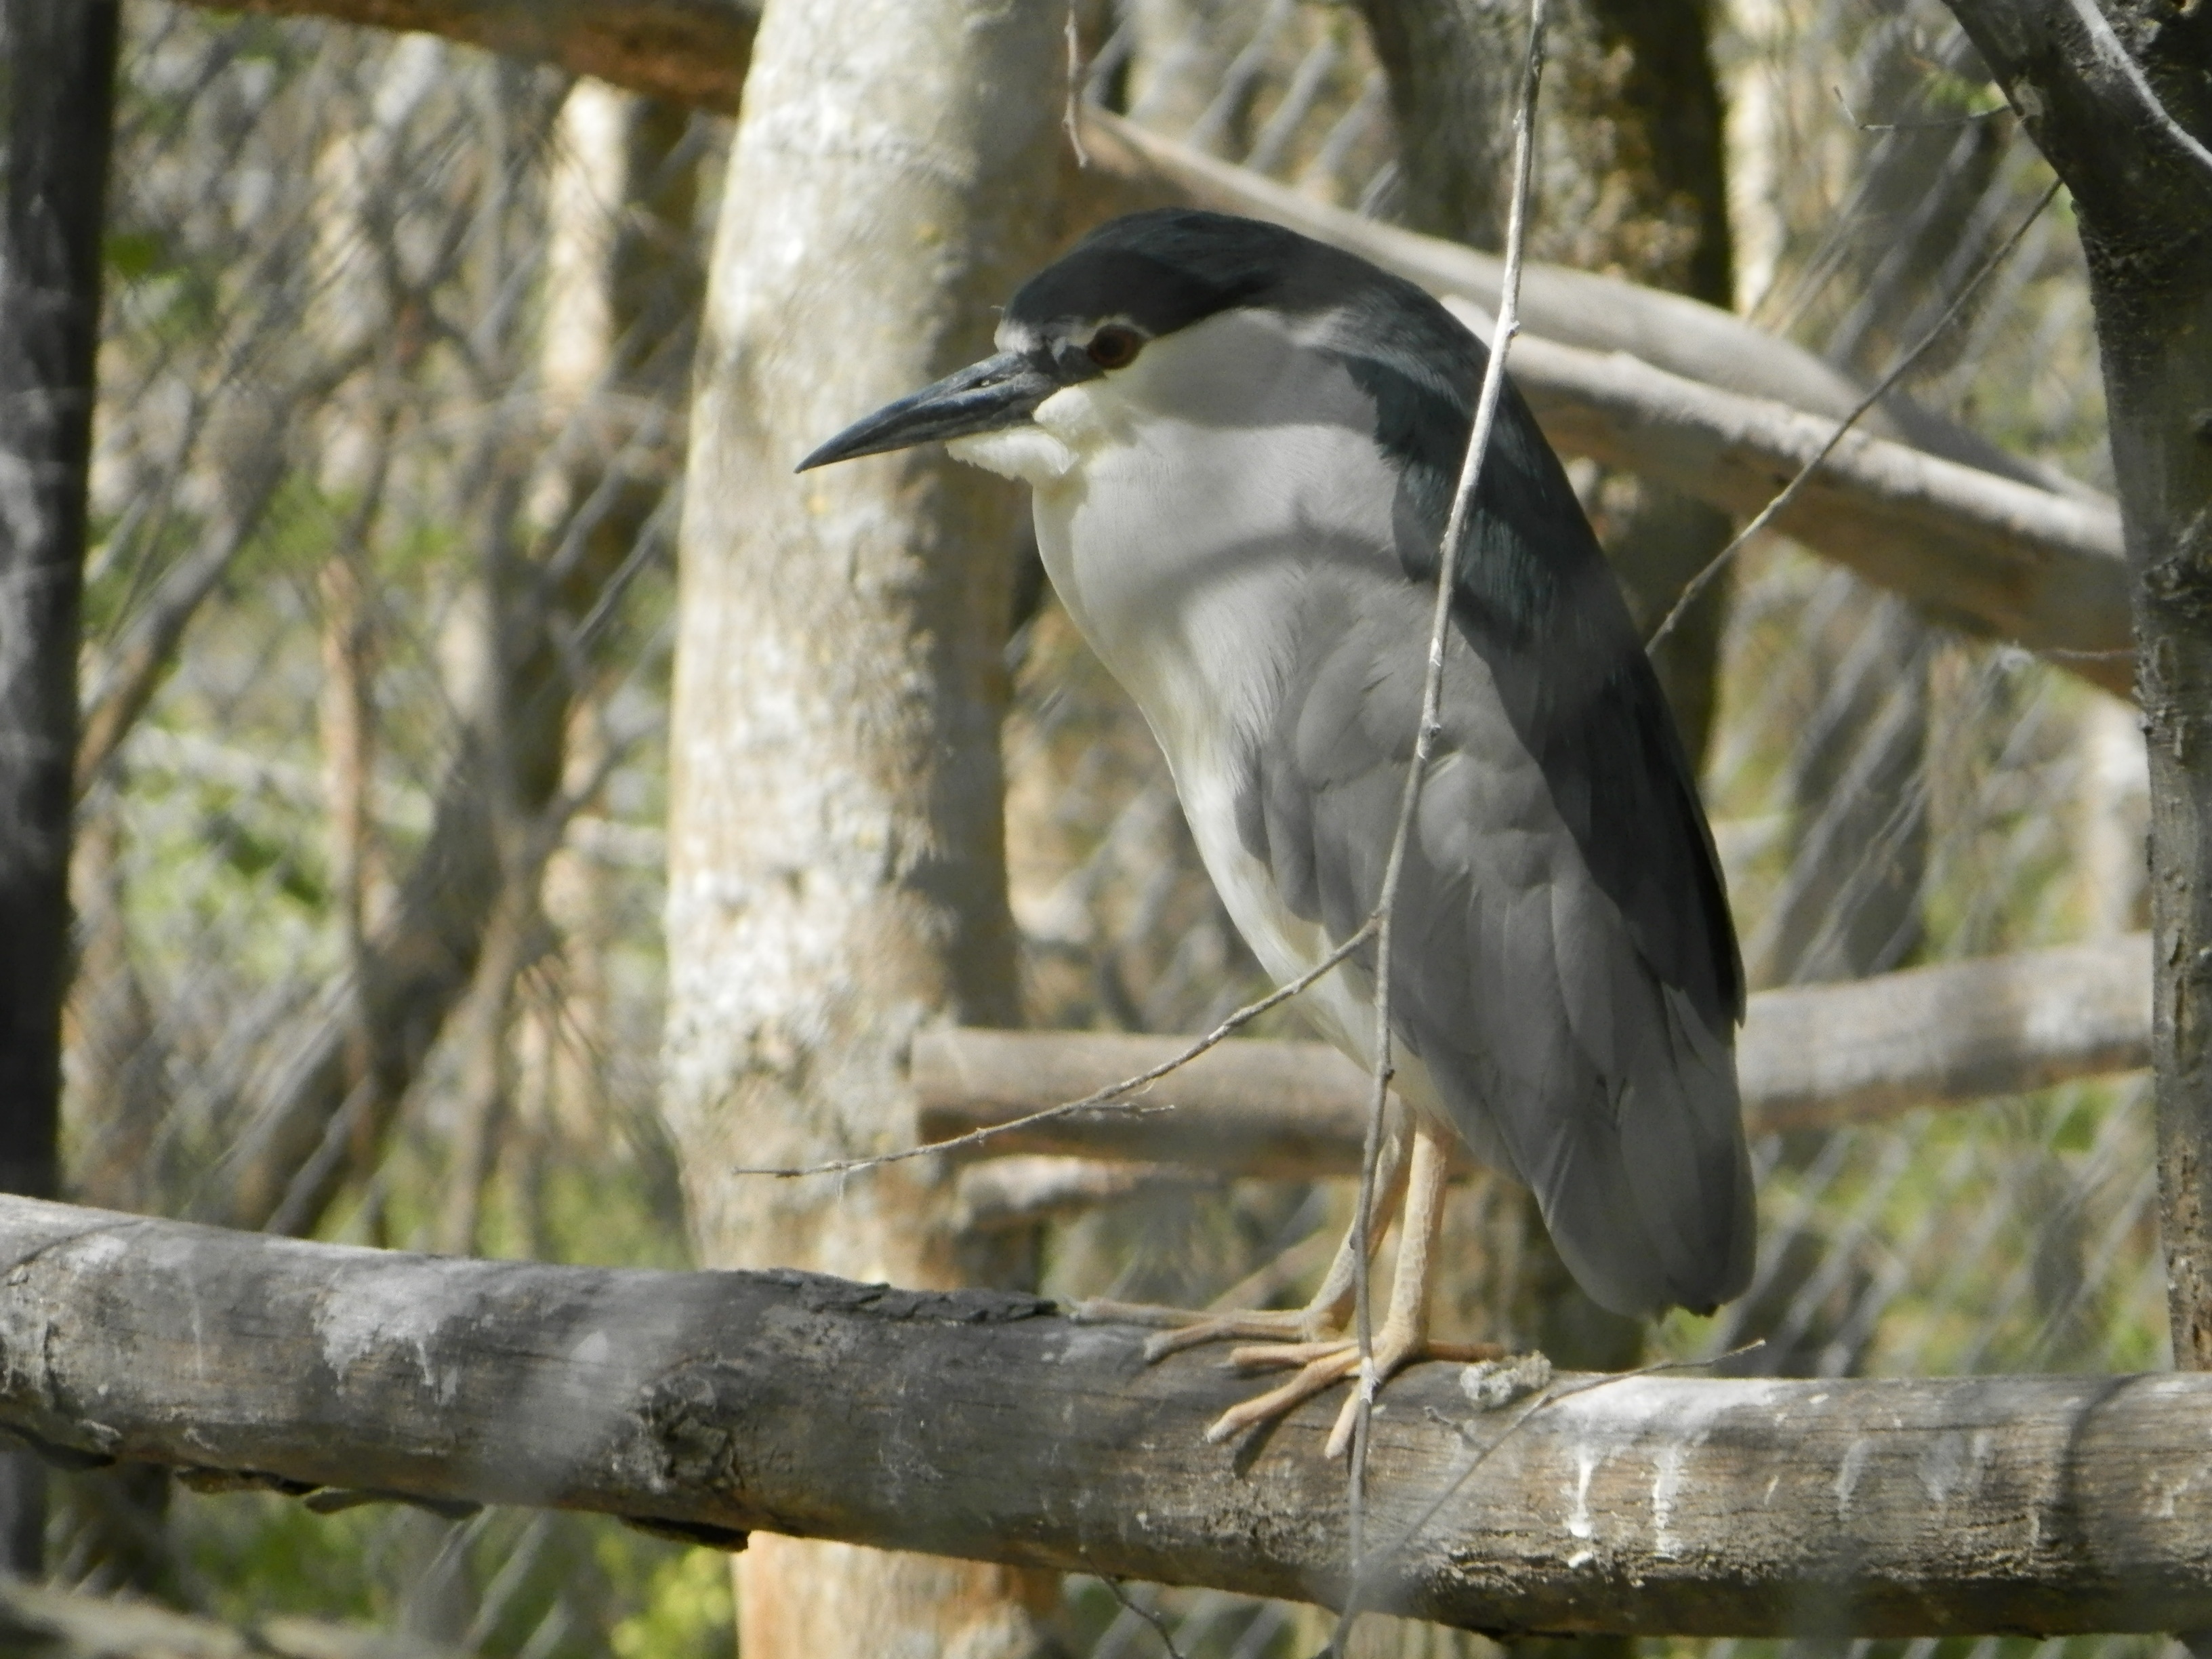
nature, branch, bird, wildlife, zoo, beak, fauna, vertebrate, heron, night heron, perching bird